Saints Peter and Paul Basilica, Strzegom

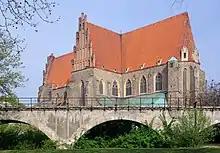
Saints Peter and Paul Basilica

Saints Peter and Paul Church in Strzegom, Poland, is a historic Brick Gothic minor basilica. Strzegom is part of the Diocese of Świdnica.